The Law Rustlers

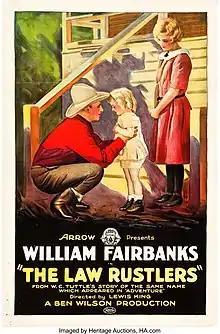

The Law Rustlers is a 1923 American silent Western film directed by Louis King and starring William Fairbanks, Edmund Cobb and Joseph W. Girard.